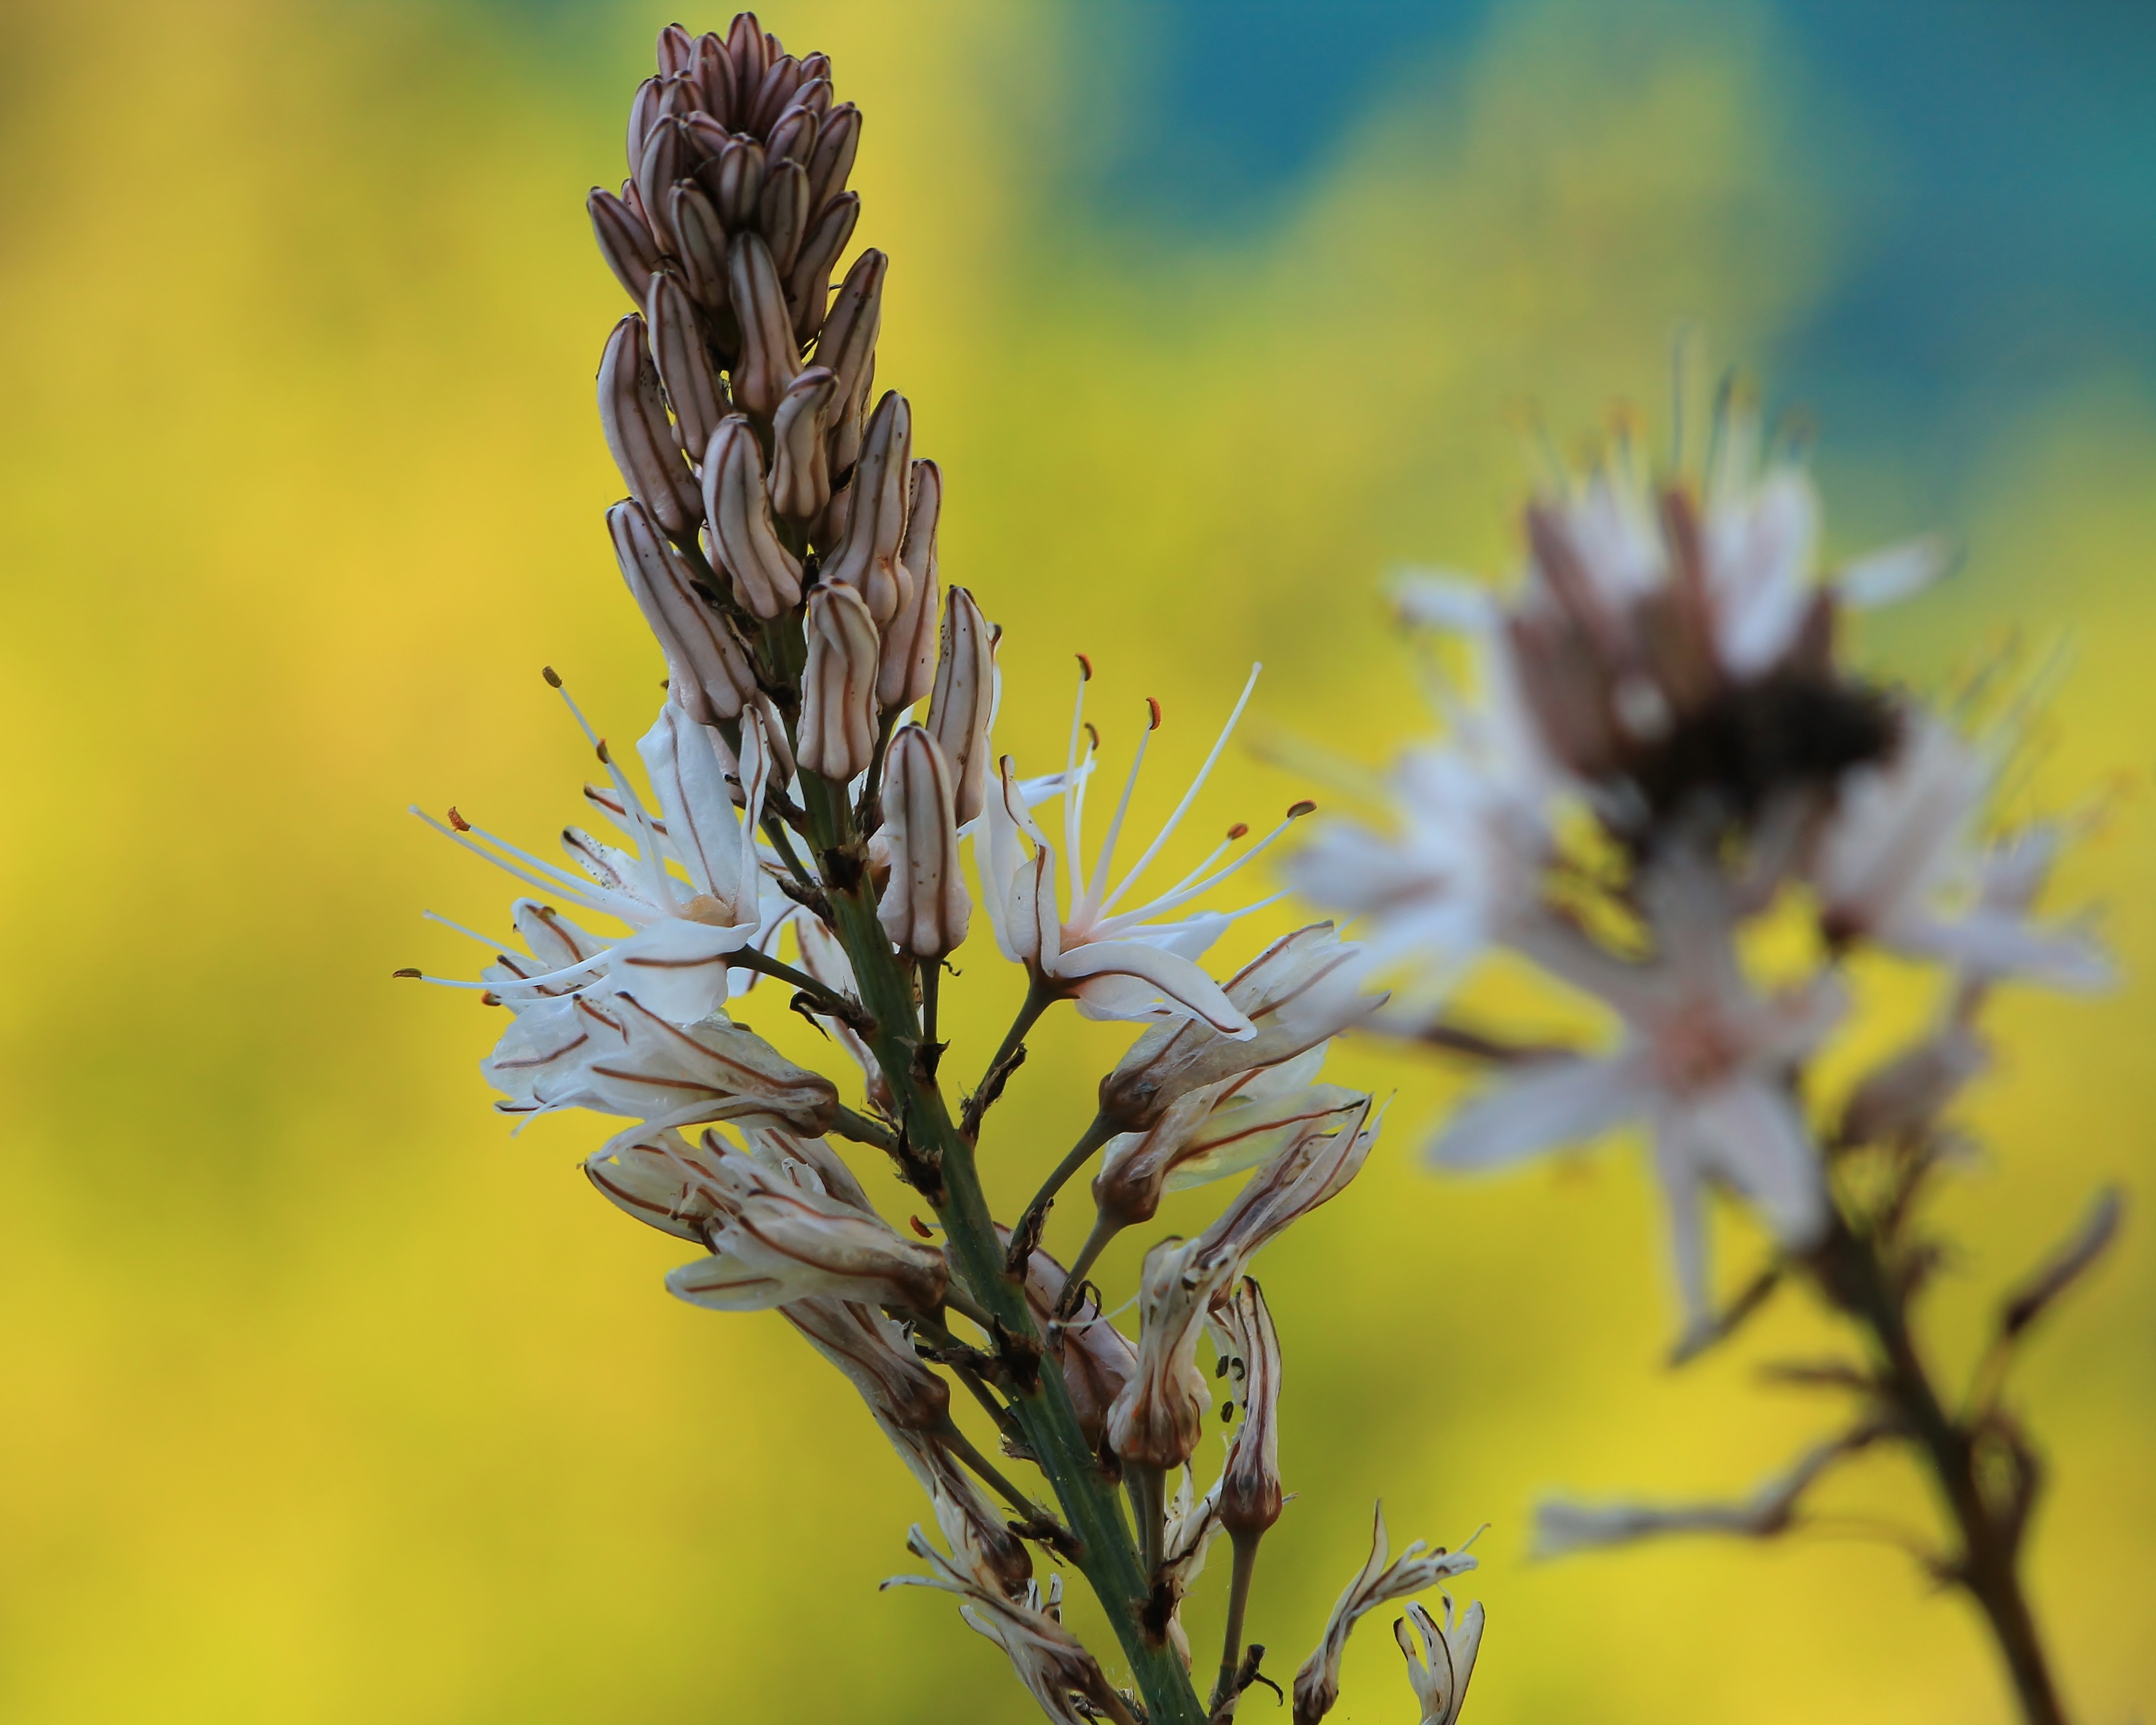
tree, nature, grass, branch, blossom, plant, meadow, prairie, leaf, flower, bloom, pollen, green, macro, botany, yellow, flora, wildflower, close up, stamens, macro photography, flowering plant, grass family, plant stem, land plant